Indigenous peoples in Colombia

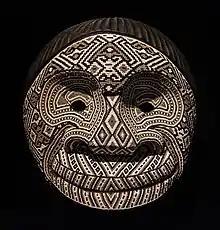
Mask used on folk ritual Kamentsa on Chaquiras Indigenous people of Colombia.

The complexity of the Indigenous peoples' social organization and technology varied tremendously, from stratified agricultural chiefdoms to tropical farm villages and nomadic hunting and food-gathering groups. At the end of the colonial period, the native population still constituted about half of the total population. In the agricultural chiefdoms of the highlands, the Spaniards successfully imposed institutions designed to ensure their control of the Amerindians and thereby the use of their labor. The colonists had organized political and religious administration by the end of the sixteenth century, and they had begun attempts to religiously convert the Amerindians to Christianity, specifically Roman Catholicism.